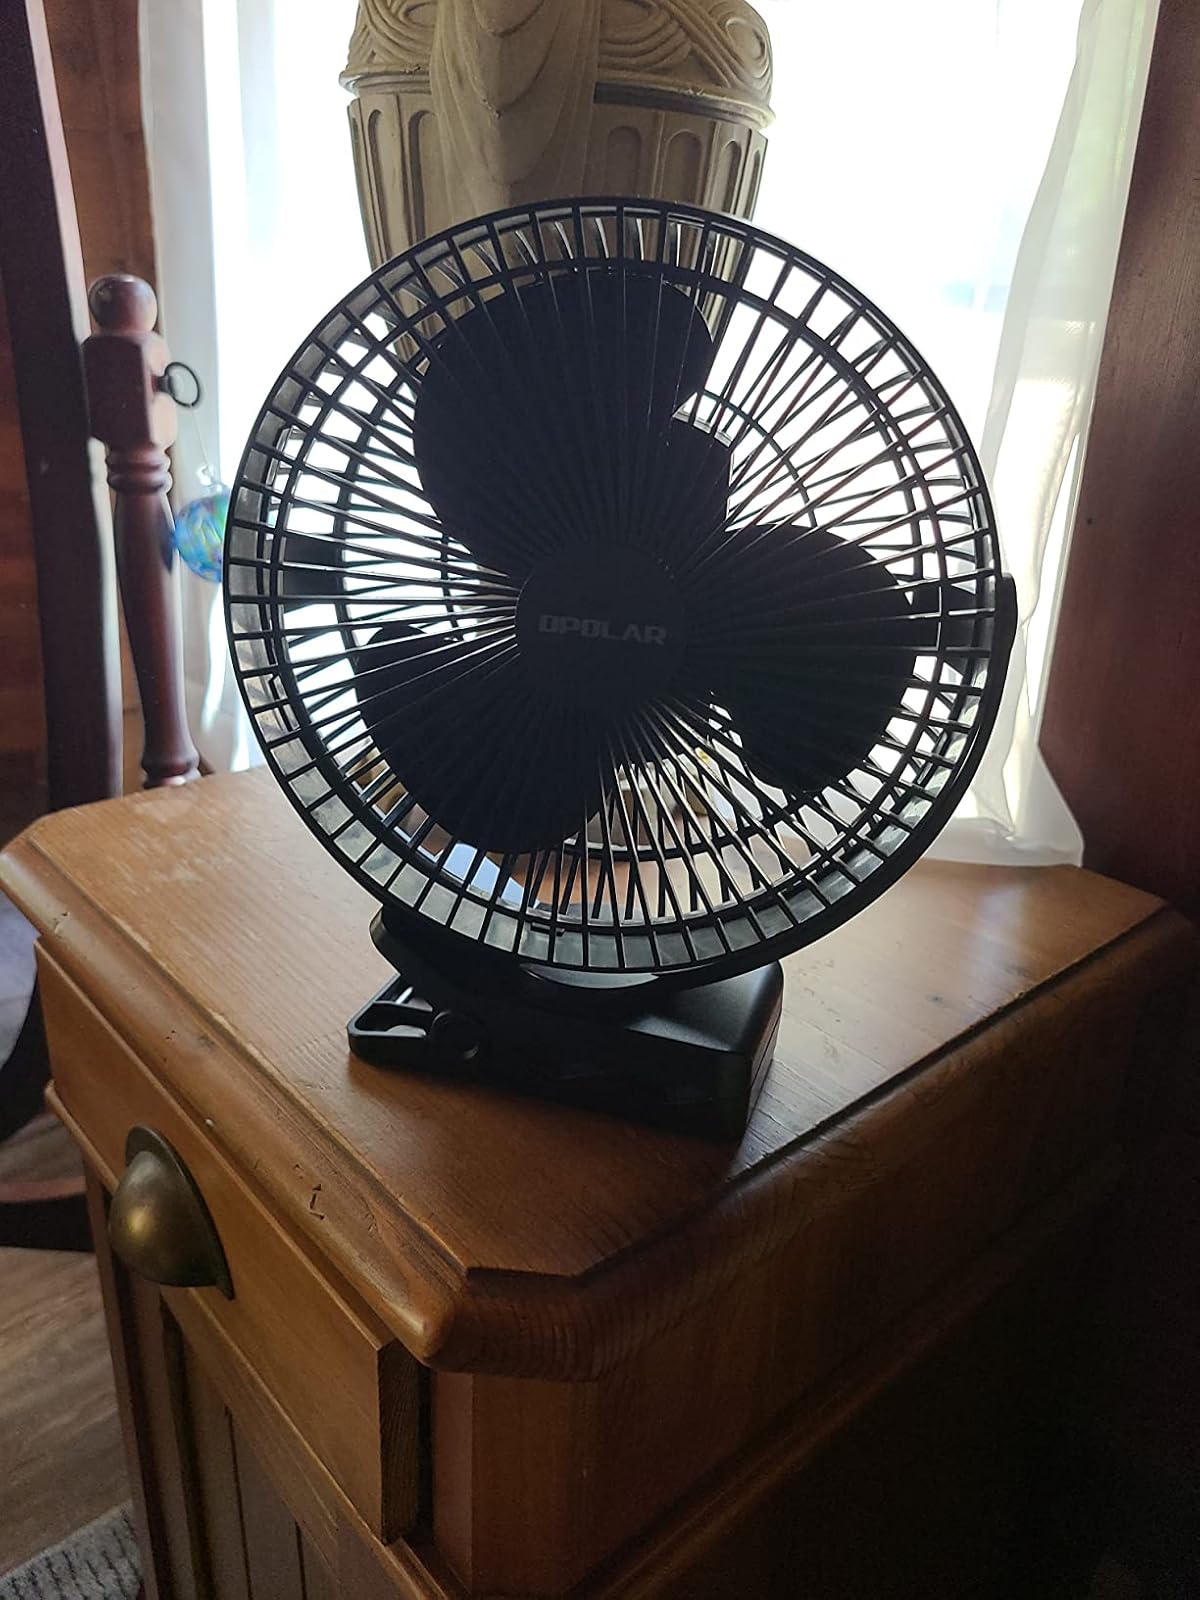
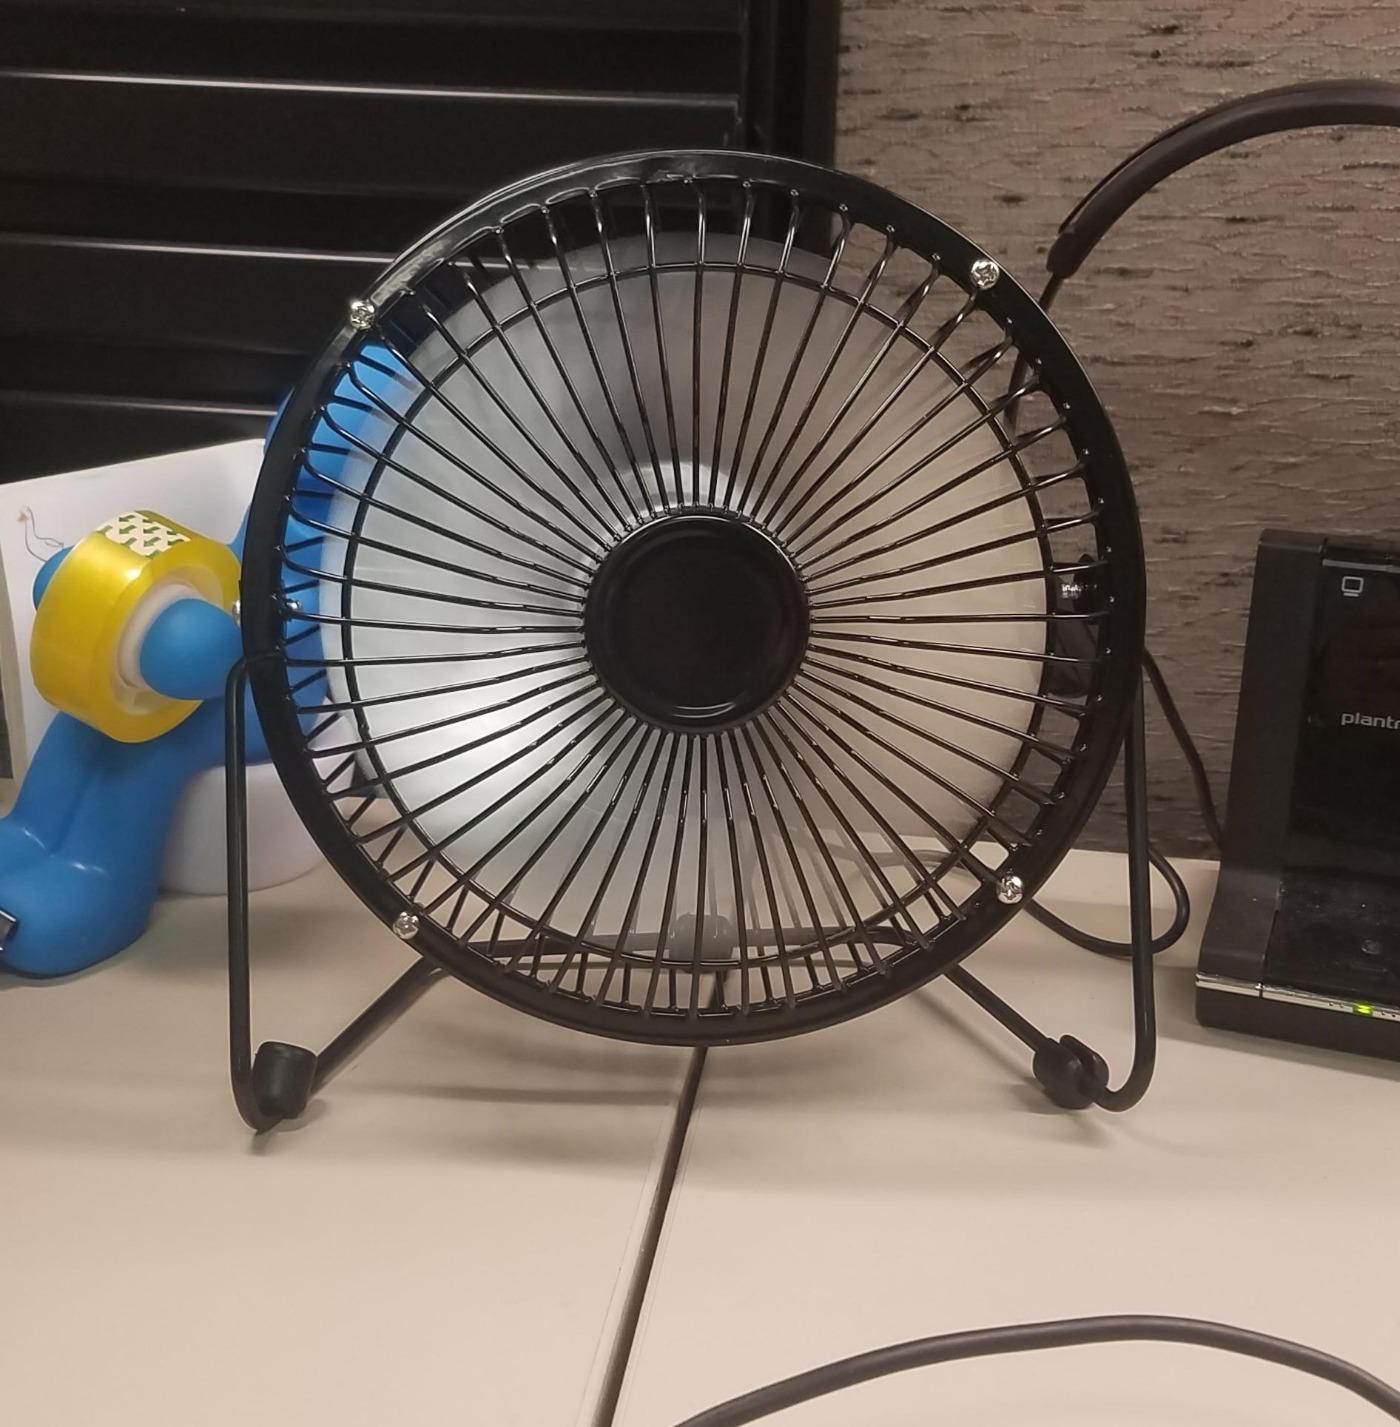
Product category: fan
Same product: no